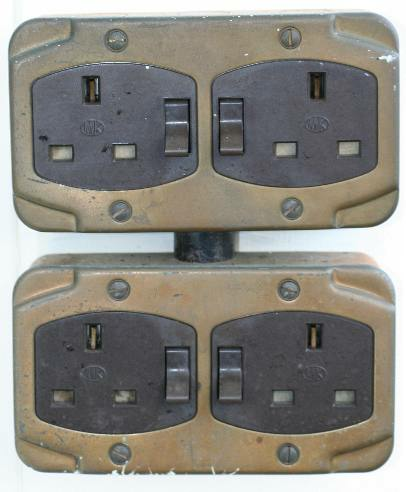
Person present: No